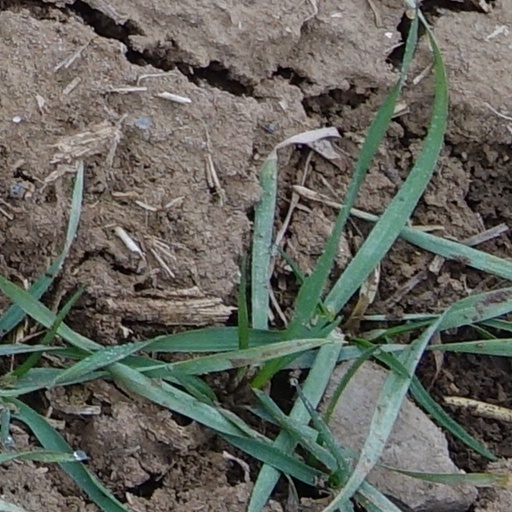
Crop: wheat